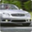
Label: automobile